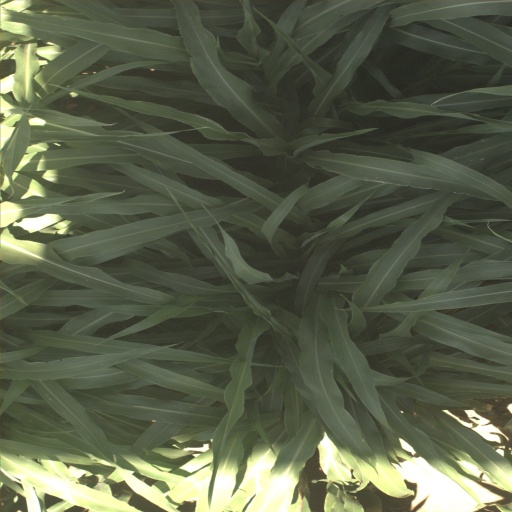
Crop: sorghum